Aqaba

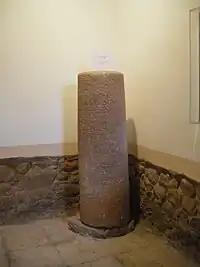
Roman milestone that marked the starting point of the Via Nova Traiana

In 64 BC, following the Roman conquest, they annexed the city and called it "Aela" (also "Haila", "Aelana", in Greek rendered Αἴλα "Aila").